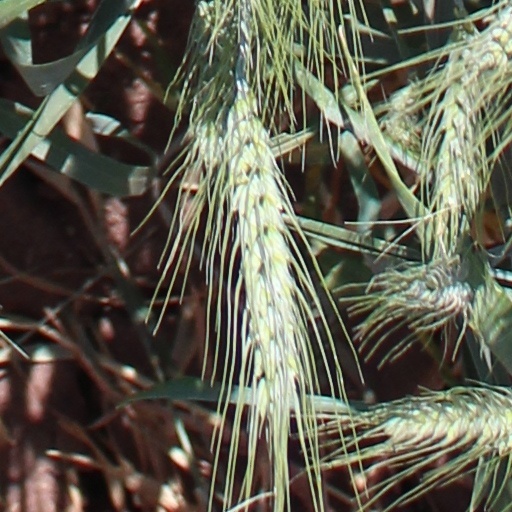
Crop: wheat